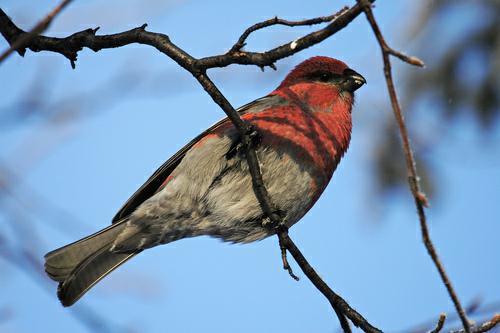
A photo of a pine grosbeak